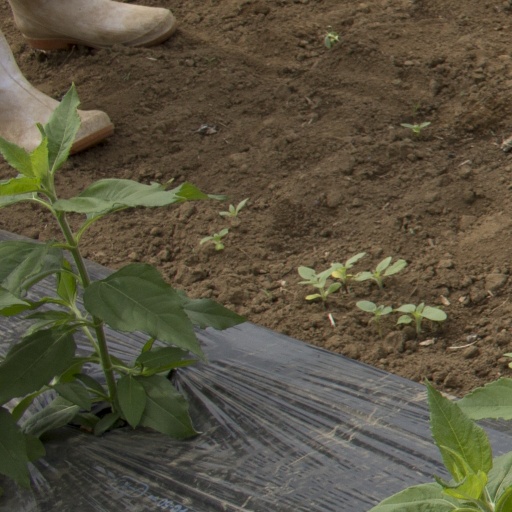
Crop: Jerusalem artichoke